Louis Zukofsky

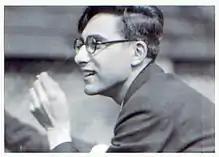
Louis Zukofsky

Louis Zukofsky (January 23, 1904 – May 12, 1978) was an American poet. He was the primary instigator and theorist of the so-called "Objectivist" poets, a short lived collective of poets who after several decades of obscurity would reemerge around 1960 and become a significant influence on subsequent generations of poets in America and abroad.